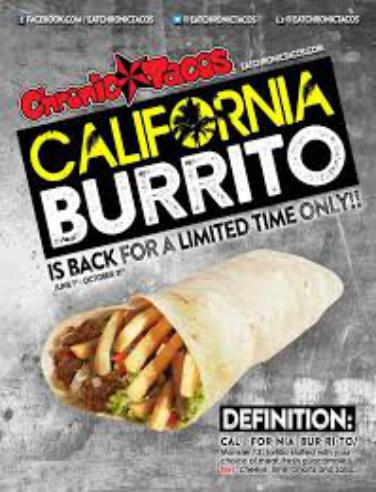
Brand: Chronic Tacos-1
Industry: Food